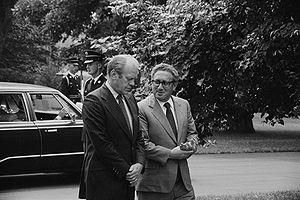
Gerald Ford et son Secrétaire d'état Henry Kissinger près de la Maison Blanche à Washington (1974).